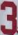
Number: 3